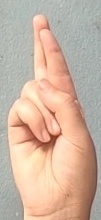
ASL sign: R